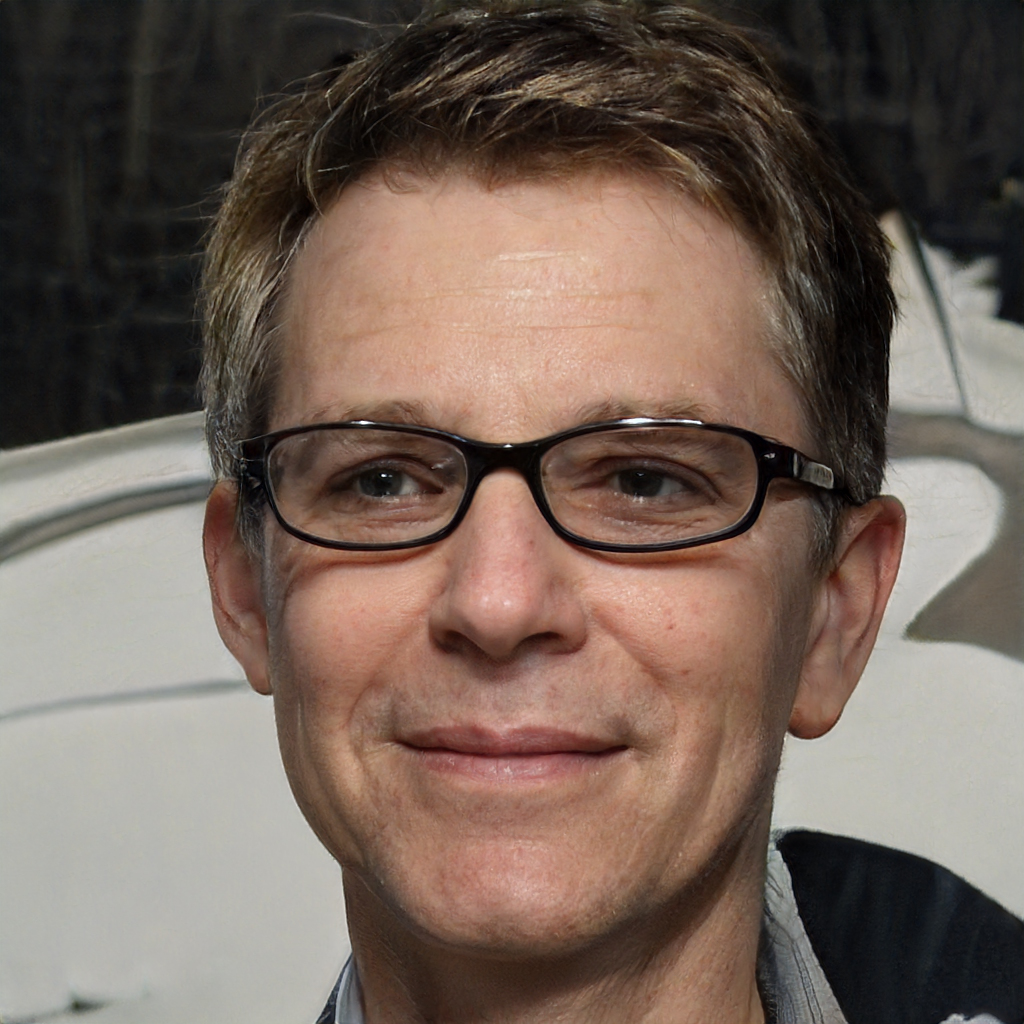
Label: Colored